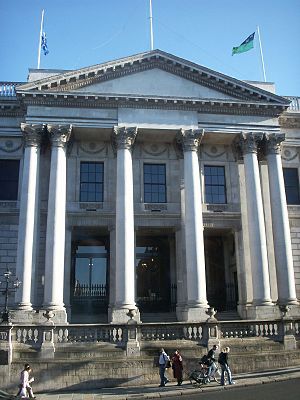
Dublin / Politik / Nationalpolitik
Dublin City Hall
Dublin City Hall.
Dublin er Irlands største by og republikken Irlands hovedstad efter landets uafhængighed i 1922. Dublin ligger gennemsnitligt 20 m over havet på Irlands østkyst ved mundingen af floden Liffey.